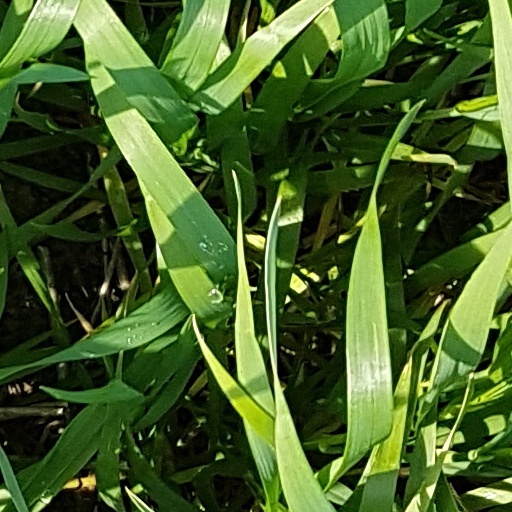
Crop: wheat